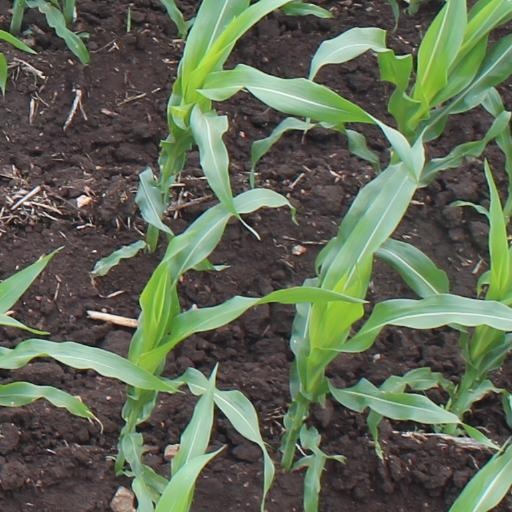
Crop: maize; corn